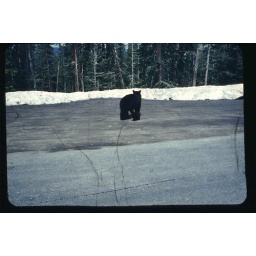
1968-06 Yellowstone bear near road